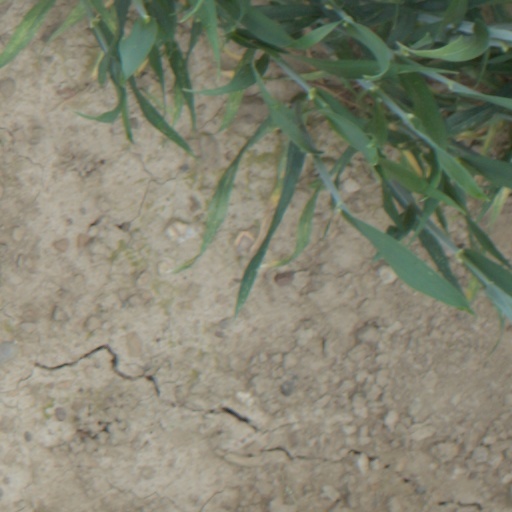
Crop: wheat